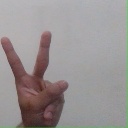
अक्षर: क